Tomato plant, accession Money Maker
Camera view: bottom (45 deg); turntable rotation: 60 degrees
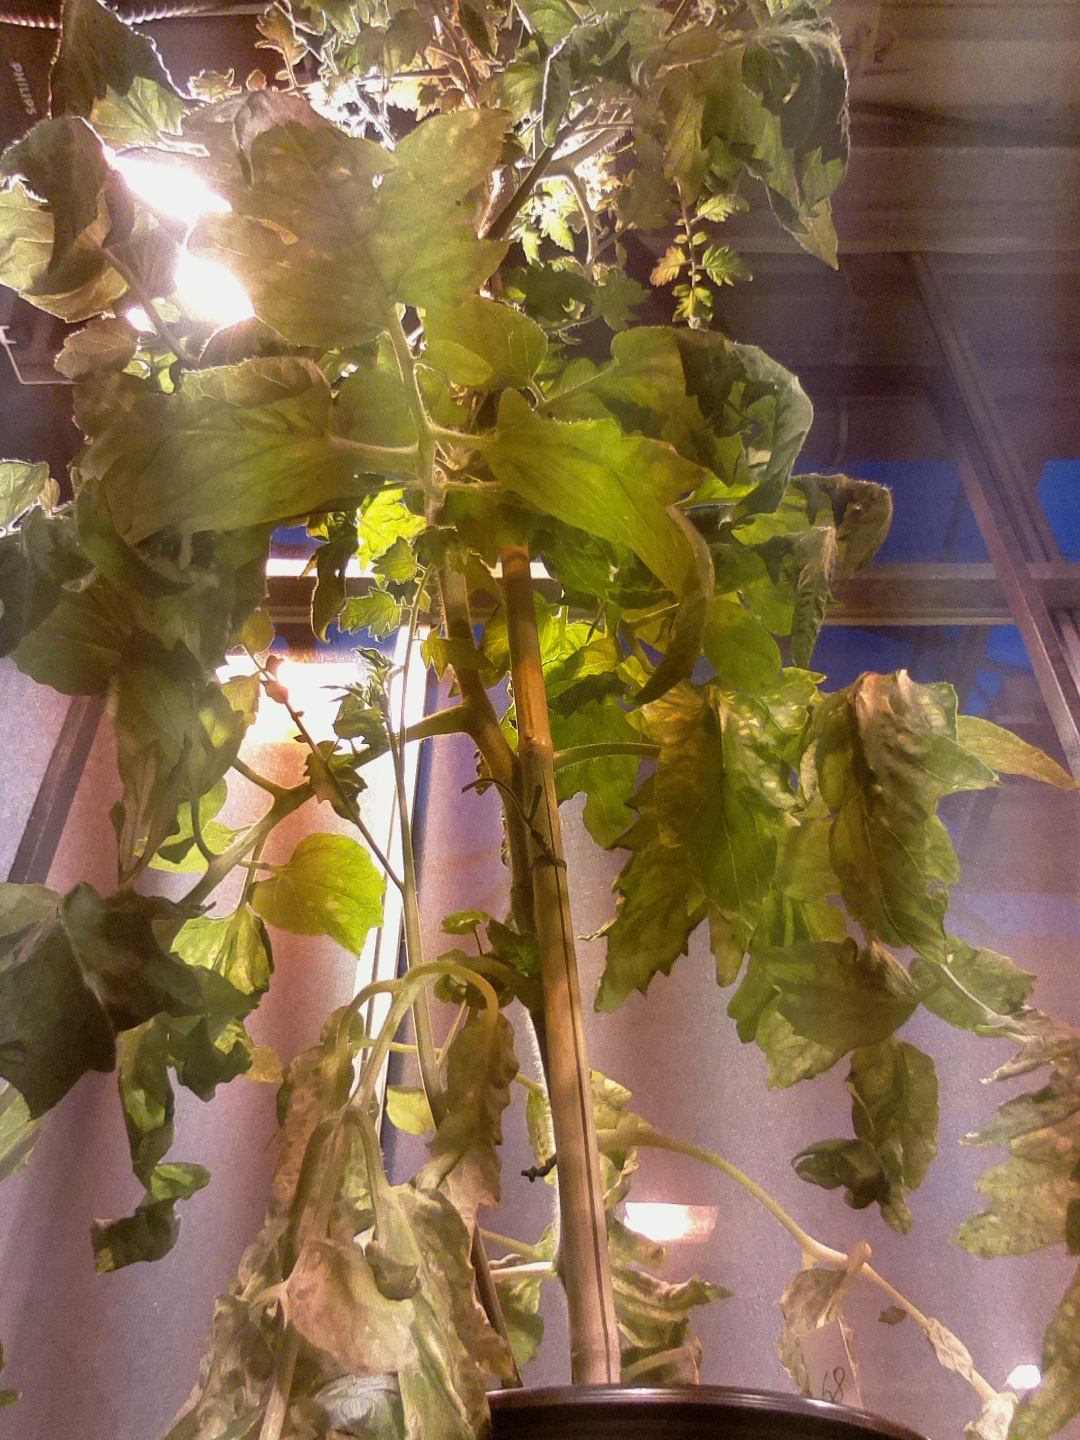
BBCH growth stage 68: Full flowering, 80%-90% of flowers open, more petals falling